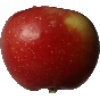
Label: braeburn_apple